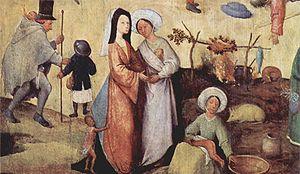
Le Chariot de foin est le titre attribué au panneau central d'un triptyque exécuté vers 1501-1502 par le peintre néerlandais Jérôme Bosch, et, par extension, au triptyque lui-même. Comme les autres triptyques de Jérôme Bosch, il évoque, selon une perspective allégorique moralisante qui condamne en même temps qu'elle cherche à prévenir, le parcours de l'humanité en proie aux vices et aux tentations terrestres, que désigne métaphoriquement le chariot de foin, depuis le Péché originel, sur le panneau de gauche, jusqu'à la Damnation aux Enfers, sur le panneau de droite. Les volets refermés représentent quant à eux Le Colporteur, qui peut être interprété comme une version figurative du même parcours, de l'homme sur le chemin semé d'embûches de la vie.